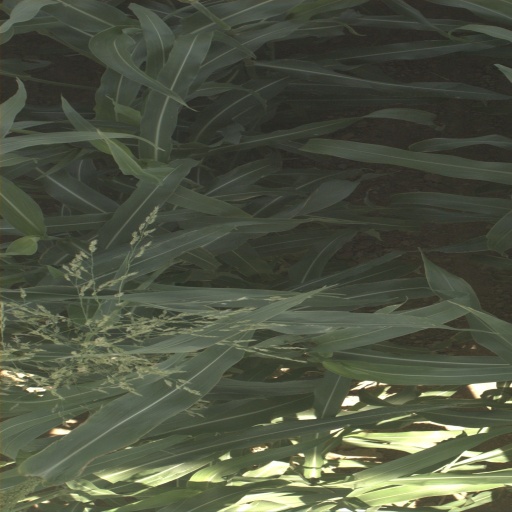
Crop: sorghum